Clothing in ancient Greece

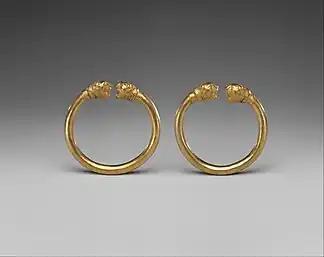

Tribon (Τρίβων), simple cloak. It was worn by Spartan men and was the favorite garment of the Cynic philosophers.